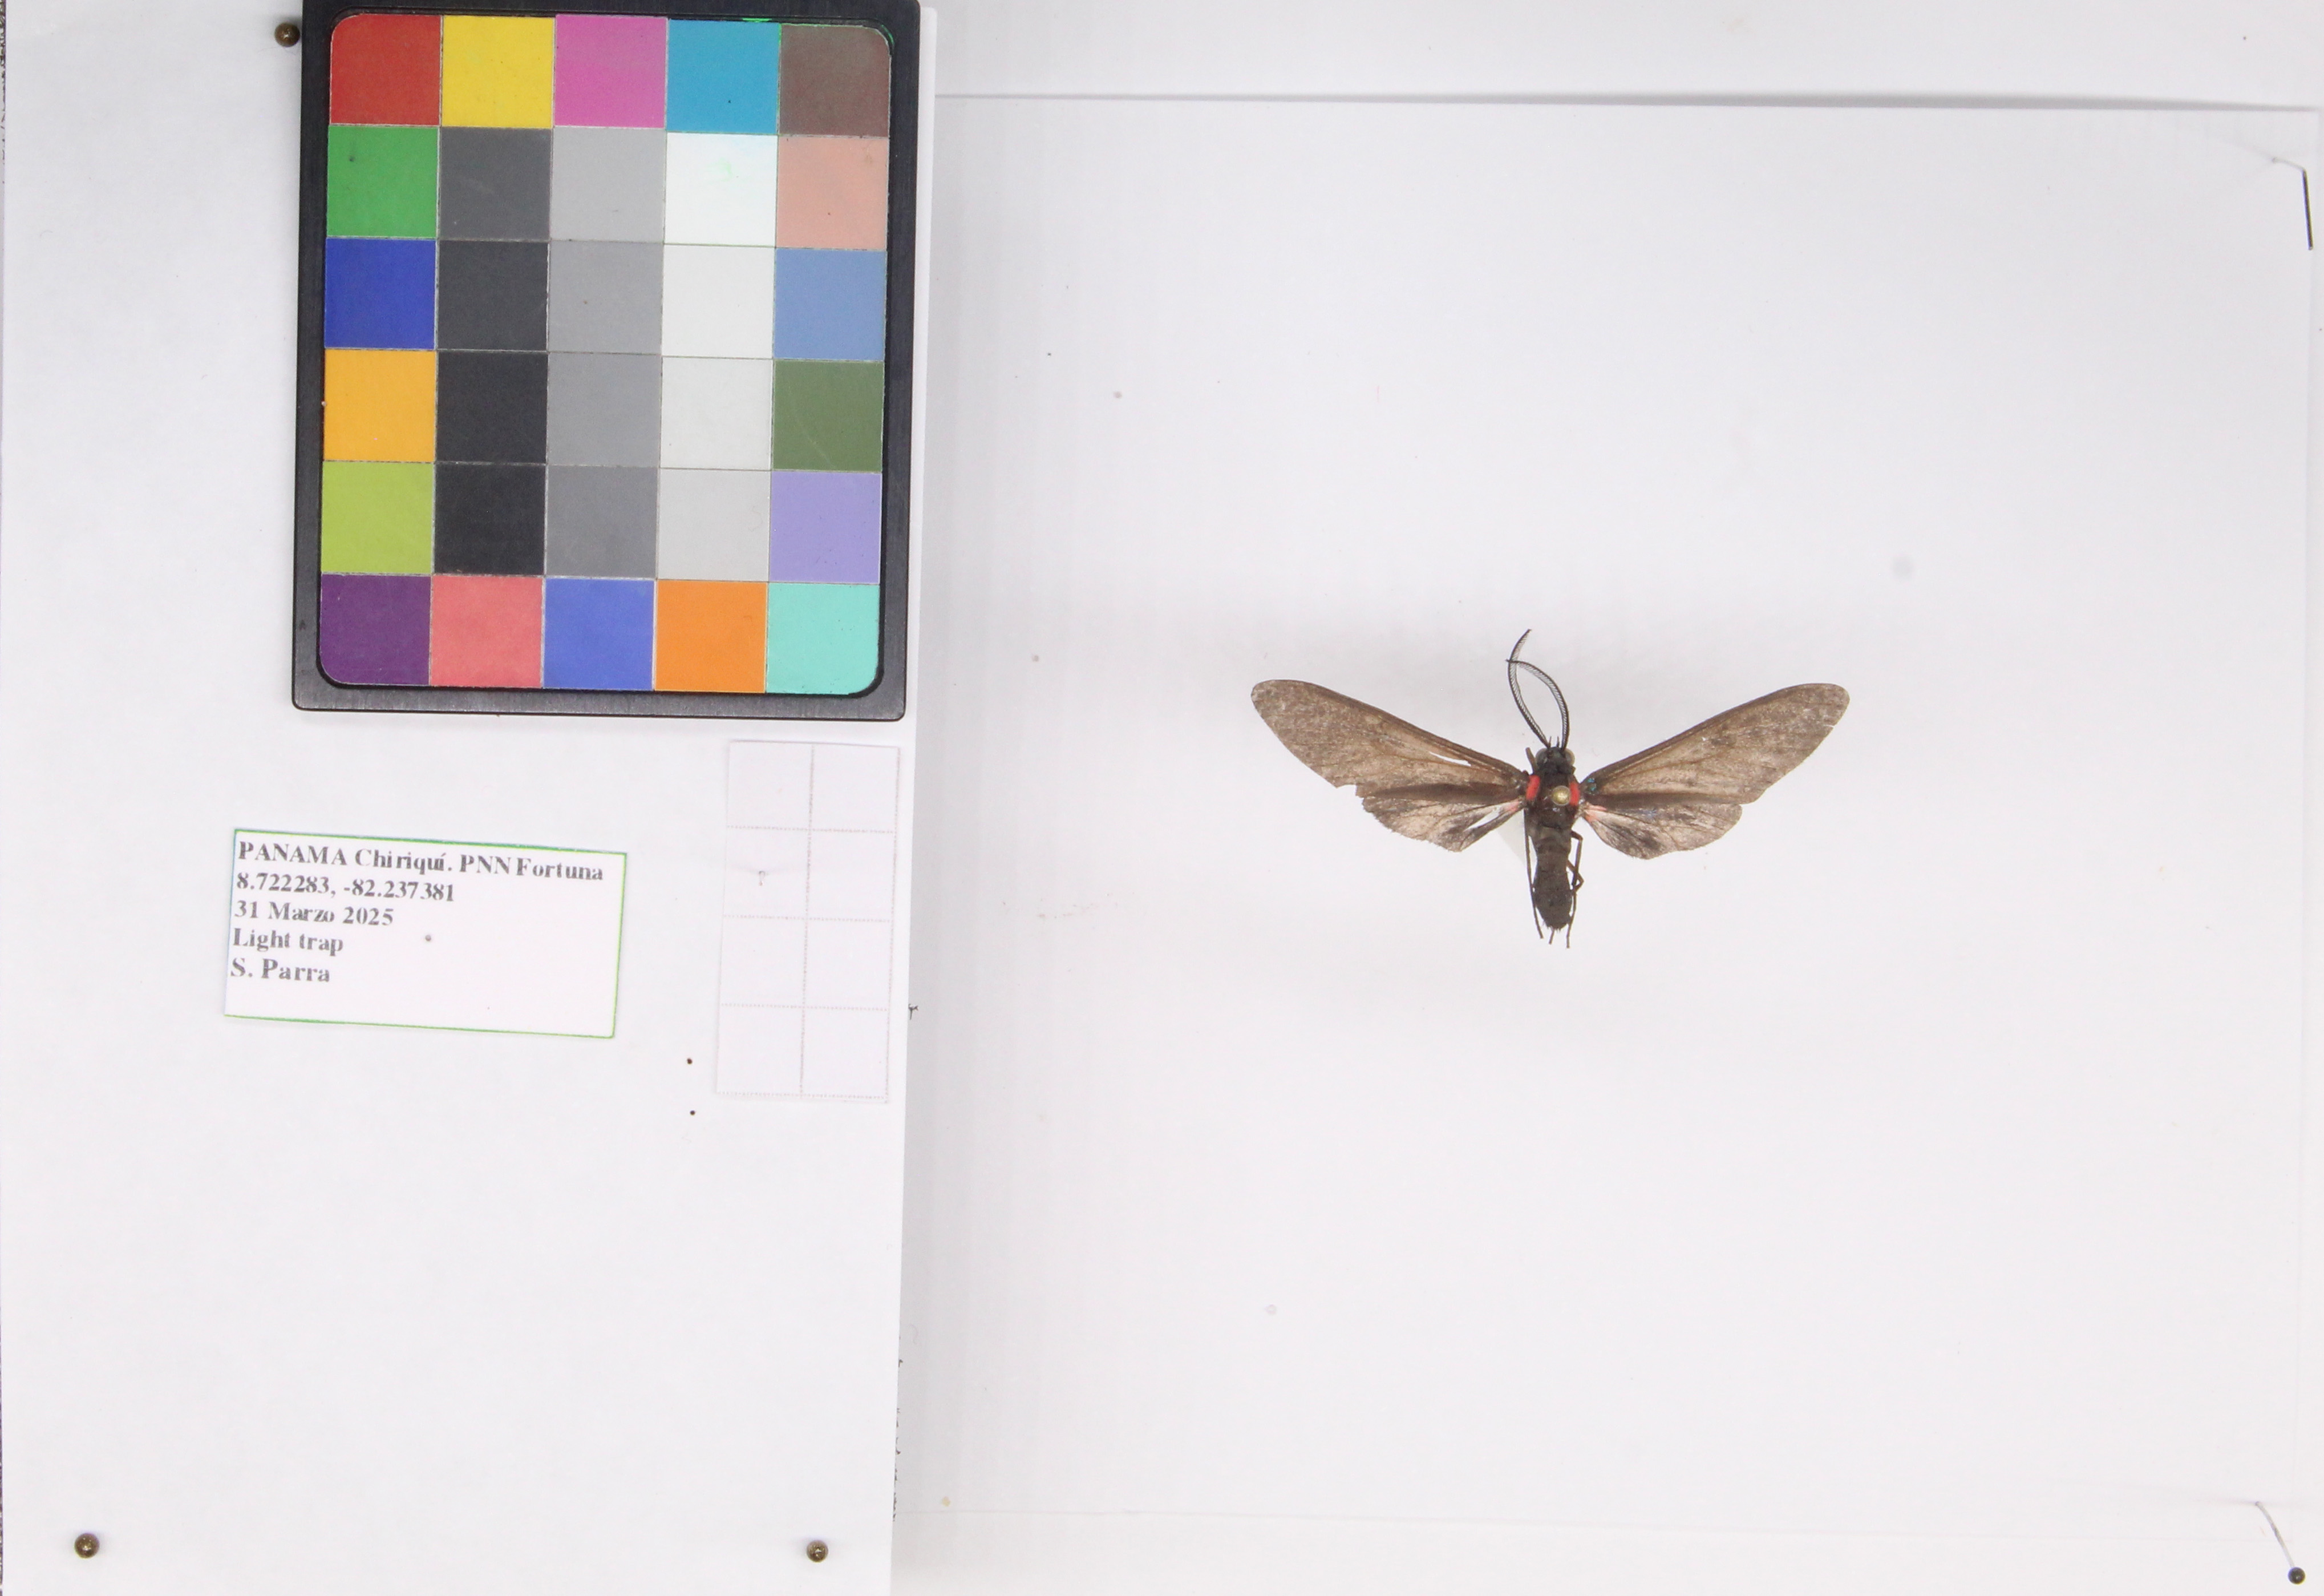
Label: moth
Location: Fortuna